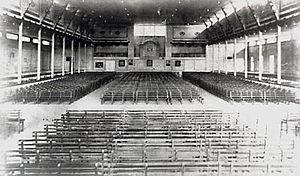
Olympia de Bogotá en 1914
L'histoire du cinéma colombien inventorie, étudie et interprète l'ensemble des événements liés à cet art du spectacle en Colombie. Au cours de son histoire, le cinéma colombien n'a pas été considéré comme une industrie rentable, ce qui fit obstacle à une continuité de sa production. Lors des premières décennies du XXᵉ siècle, quelques compagnies ont essayé de nourrir un niveau constant de production ; mais le manque d'appui économique et la forte concurrence étrangère ont cassé les initiatives. Grâce à la création de la Compañía de Fomento Cinematográfico, quelques productions ont pu être réalisées. Cependant, cette compagnie a été liquidée au début des années 1990. Actuellement, grâce à la loi du cinéma approuvée en 2003, des initiatives renaissent autour de l'activité cinématographique, ce qui permet une relance du cinéma colombien, tant sur le plan national qu'international.
Le cinéma colombien, au sens large, rassemble les productions cinématographiques réalisées en Colombie ou considérées comme étant colombiennes pour diverses raisons. Il est issu d’un processus historique, comme c’est le cas pour tout cinéma national, et s’inscrit dans une dimension industrielle et artistique.
El drama del 15 de octubre est un film muet colombien en noir et blanc réalisé par les frères Francesco et Vincenzo Di Domenico et présenté au public pour la première fois en novembre 1915 au Salón Olympia de Bogota, en Colombie.